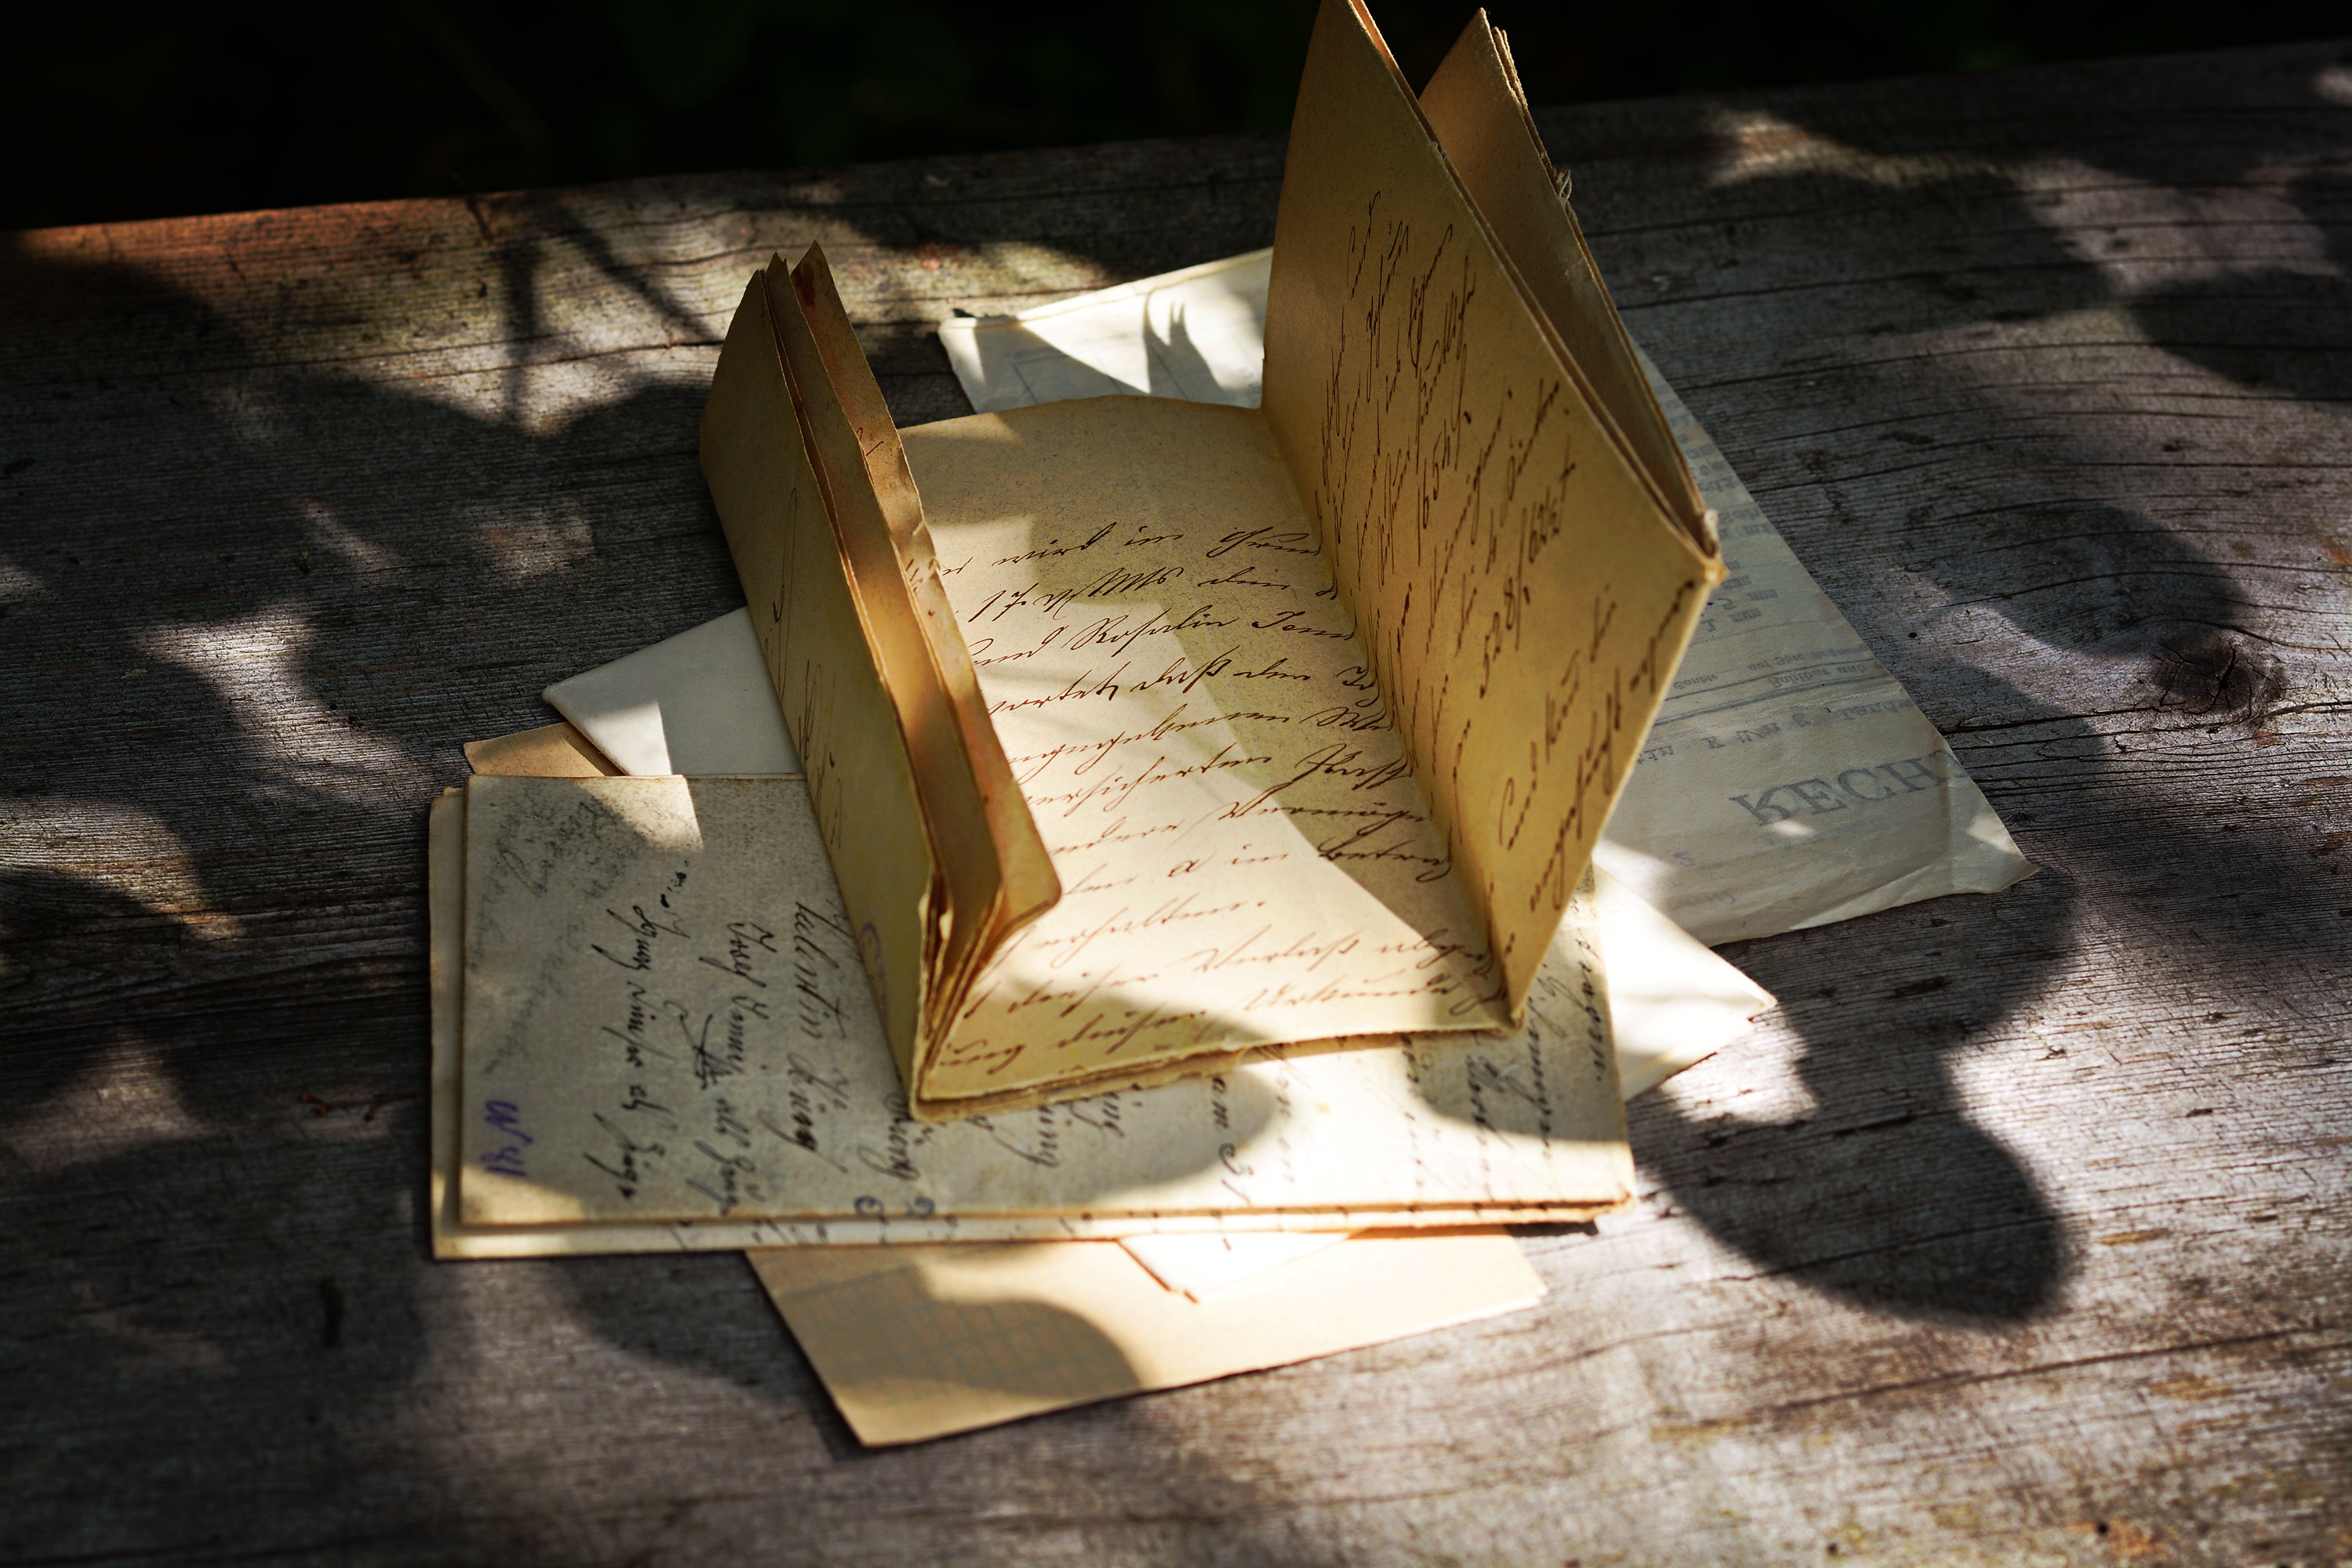
wing, wood, antique, old, close, font, sculpture, art, handwriting, stationery, letters, carving, shape, written, light and shadow